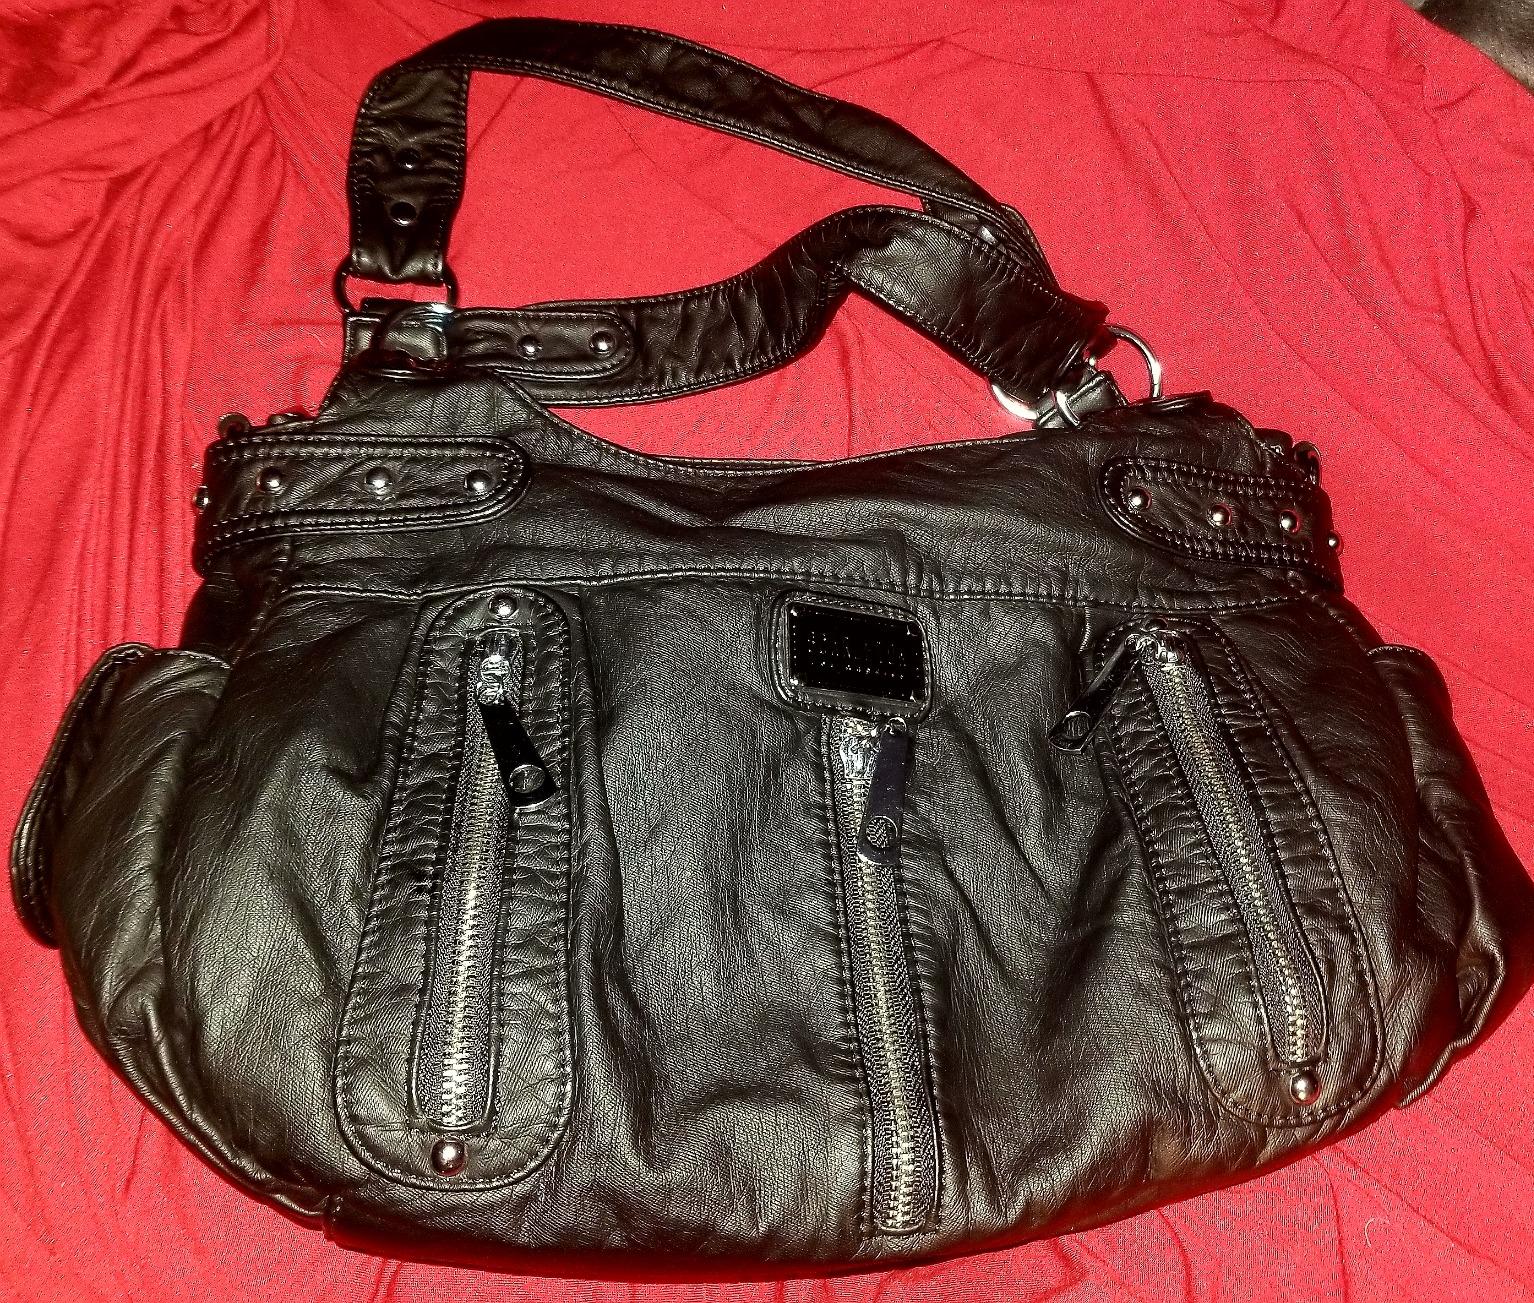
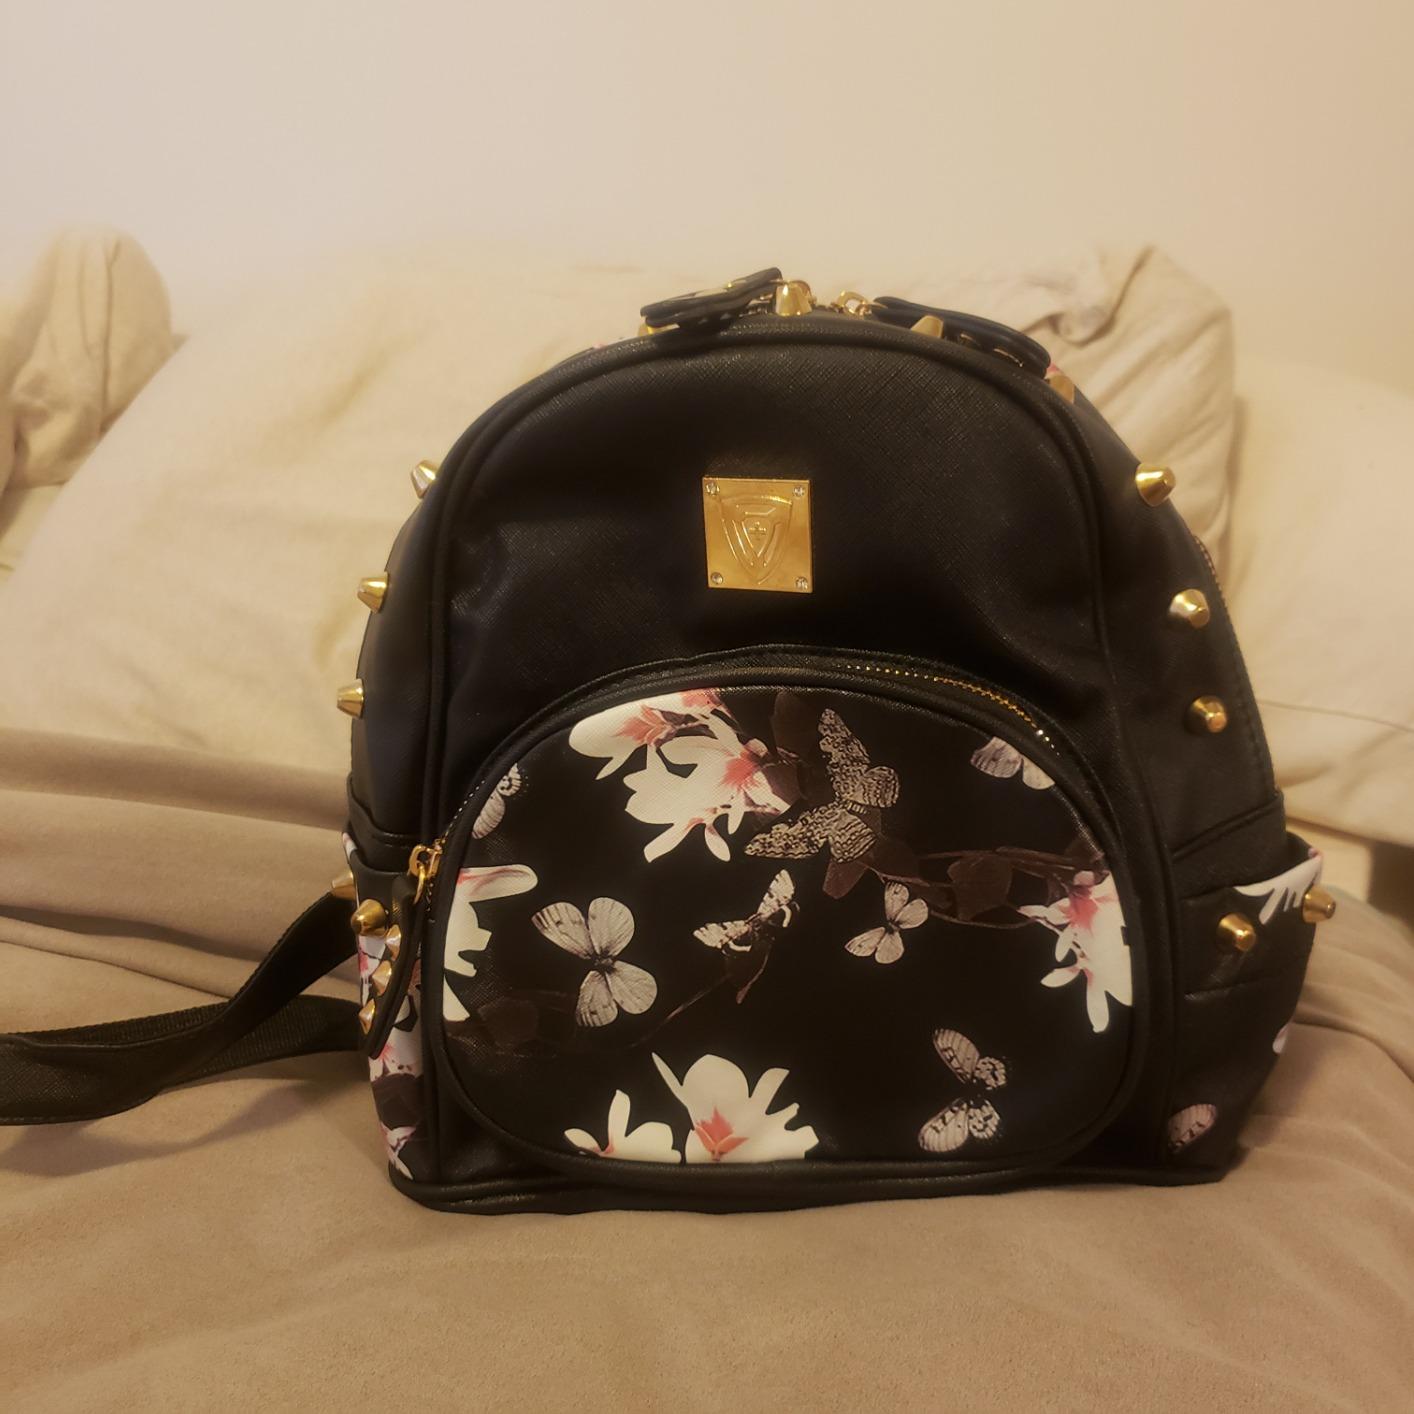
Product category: accessories_handbag
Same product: no